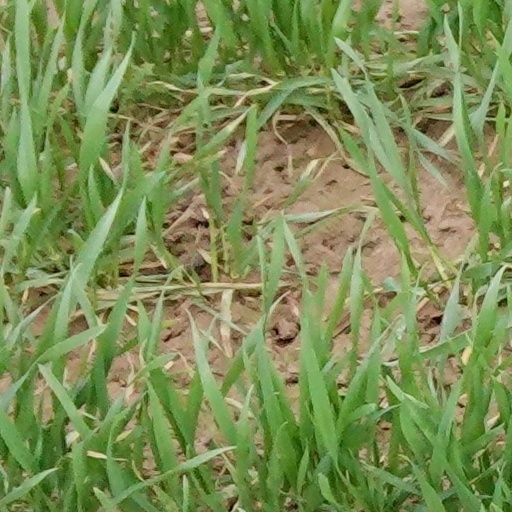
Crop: wheat